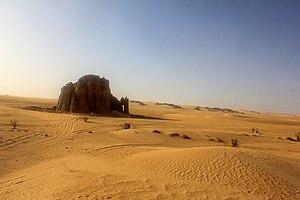
L'erg Admer est une vaste étendue de sables de 100 km de long sur 20 km de large située dans la wilaya d'Illizi dans le sud-est de l’Algérie. Localisé à l’ouest de Djanet, il prend naissance au centre du Tassili n'Ajjer, vers Essendilène et s'étend vers le sud pour rejoindre le Ténéré à la frontière nigérienne.